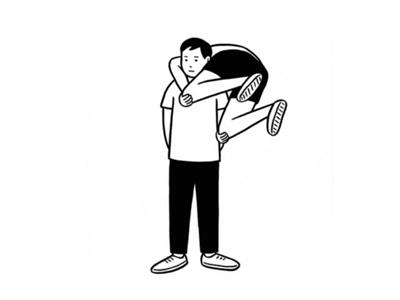
回答: だ〜れだ?ねぇ誰だと思う?ねぇだ〜れだ?聞こえないのかな?だ〜れだ?ん?どした?わからないかな?だ〜れだ?